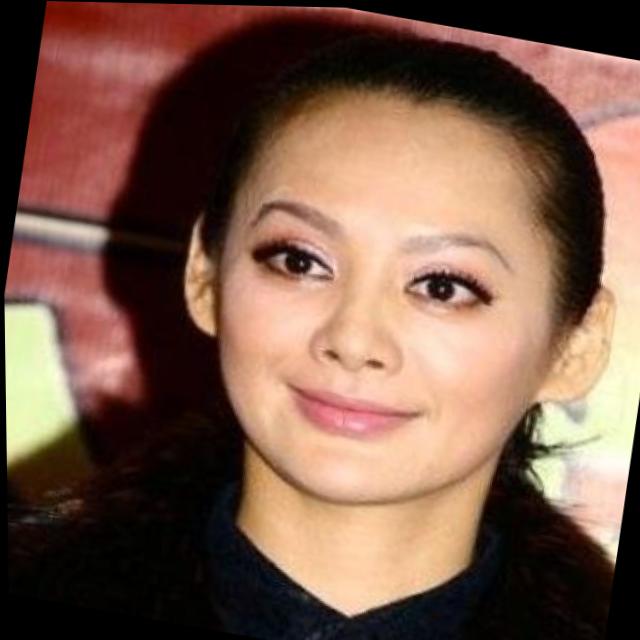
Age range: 21-44